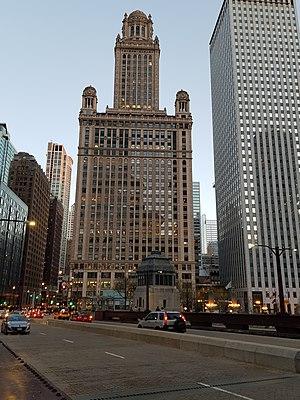
35 East Wacker, Chicago, au crépuscule.
Le 35 East Wacker est un bâtiment historique de style néo-classique de 159 mètres de haut et 40 étages situé dans le secteur du Loop à Chicago. Situé en bordure de la rivière Chicago sur 35 East Wacker et à l'intersection de Wabash Avenue, il a été construit de 1925 à 1927 et a été conçu par l'architecte Frederick P. Dinkelberg. Il se trouve dans le quartier historique de Michigan–Wacker Historic District, à proximité du London Guarantee Building, de la Mather Tower et du Kemper Building.